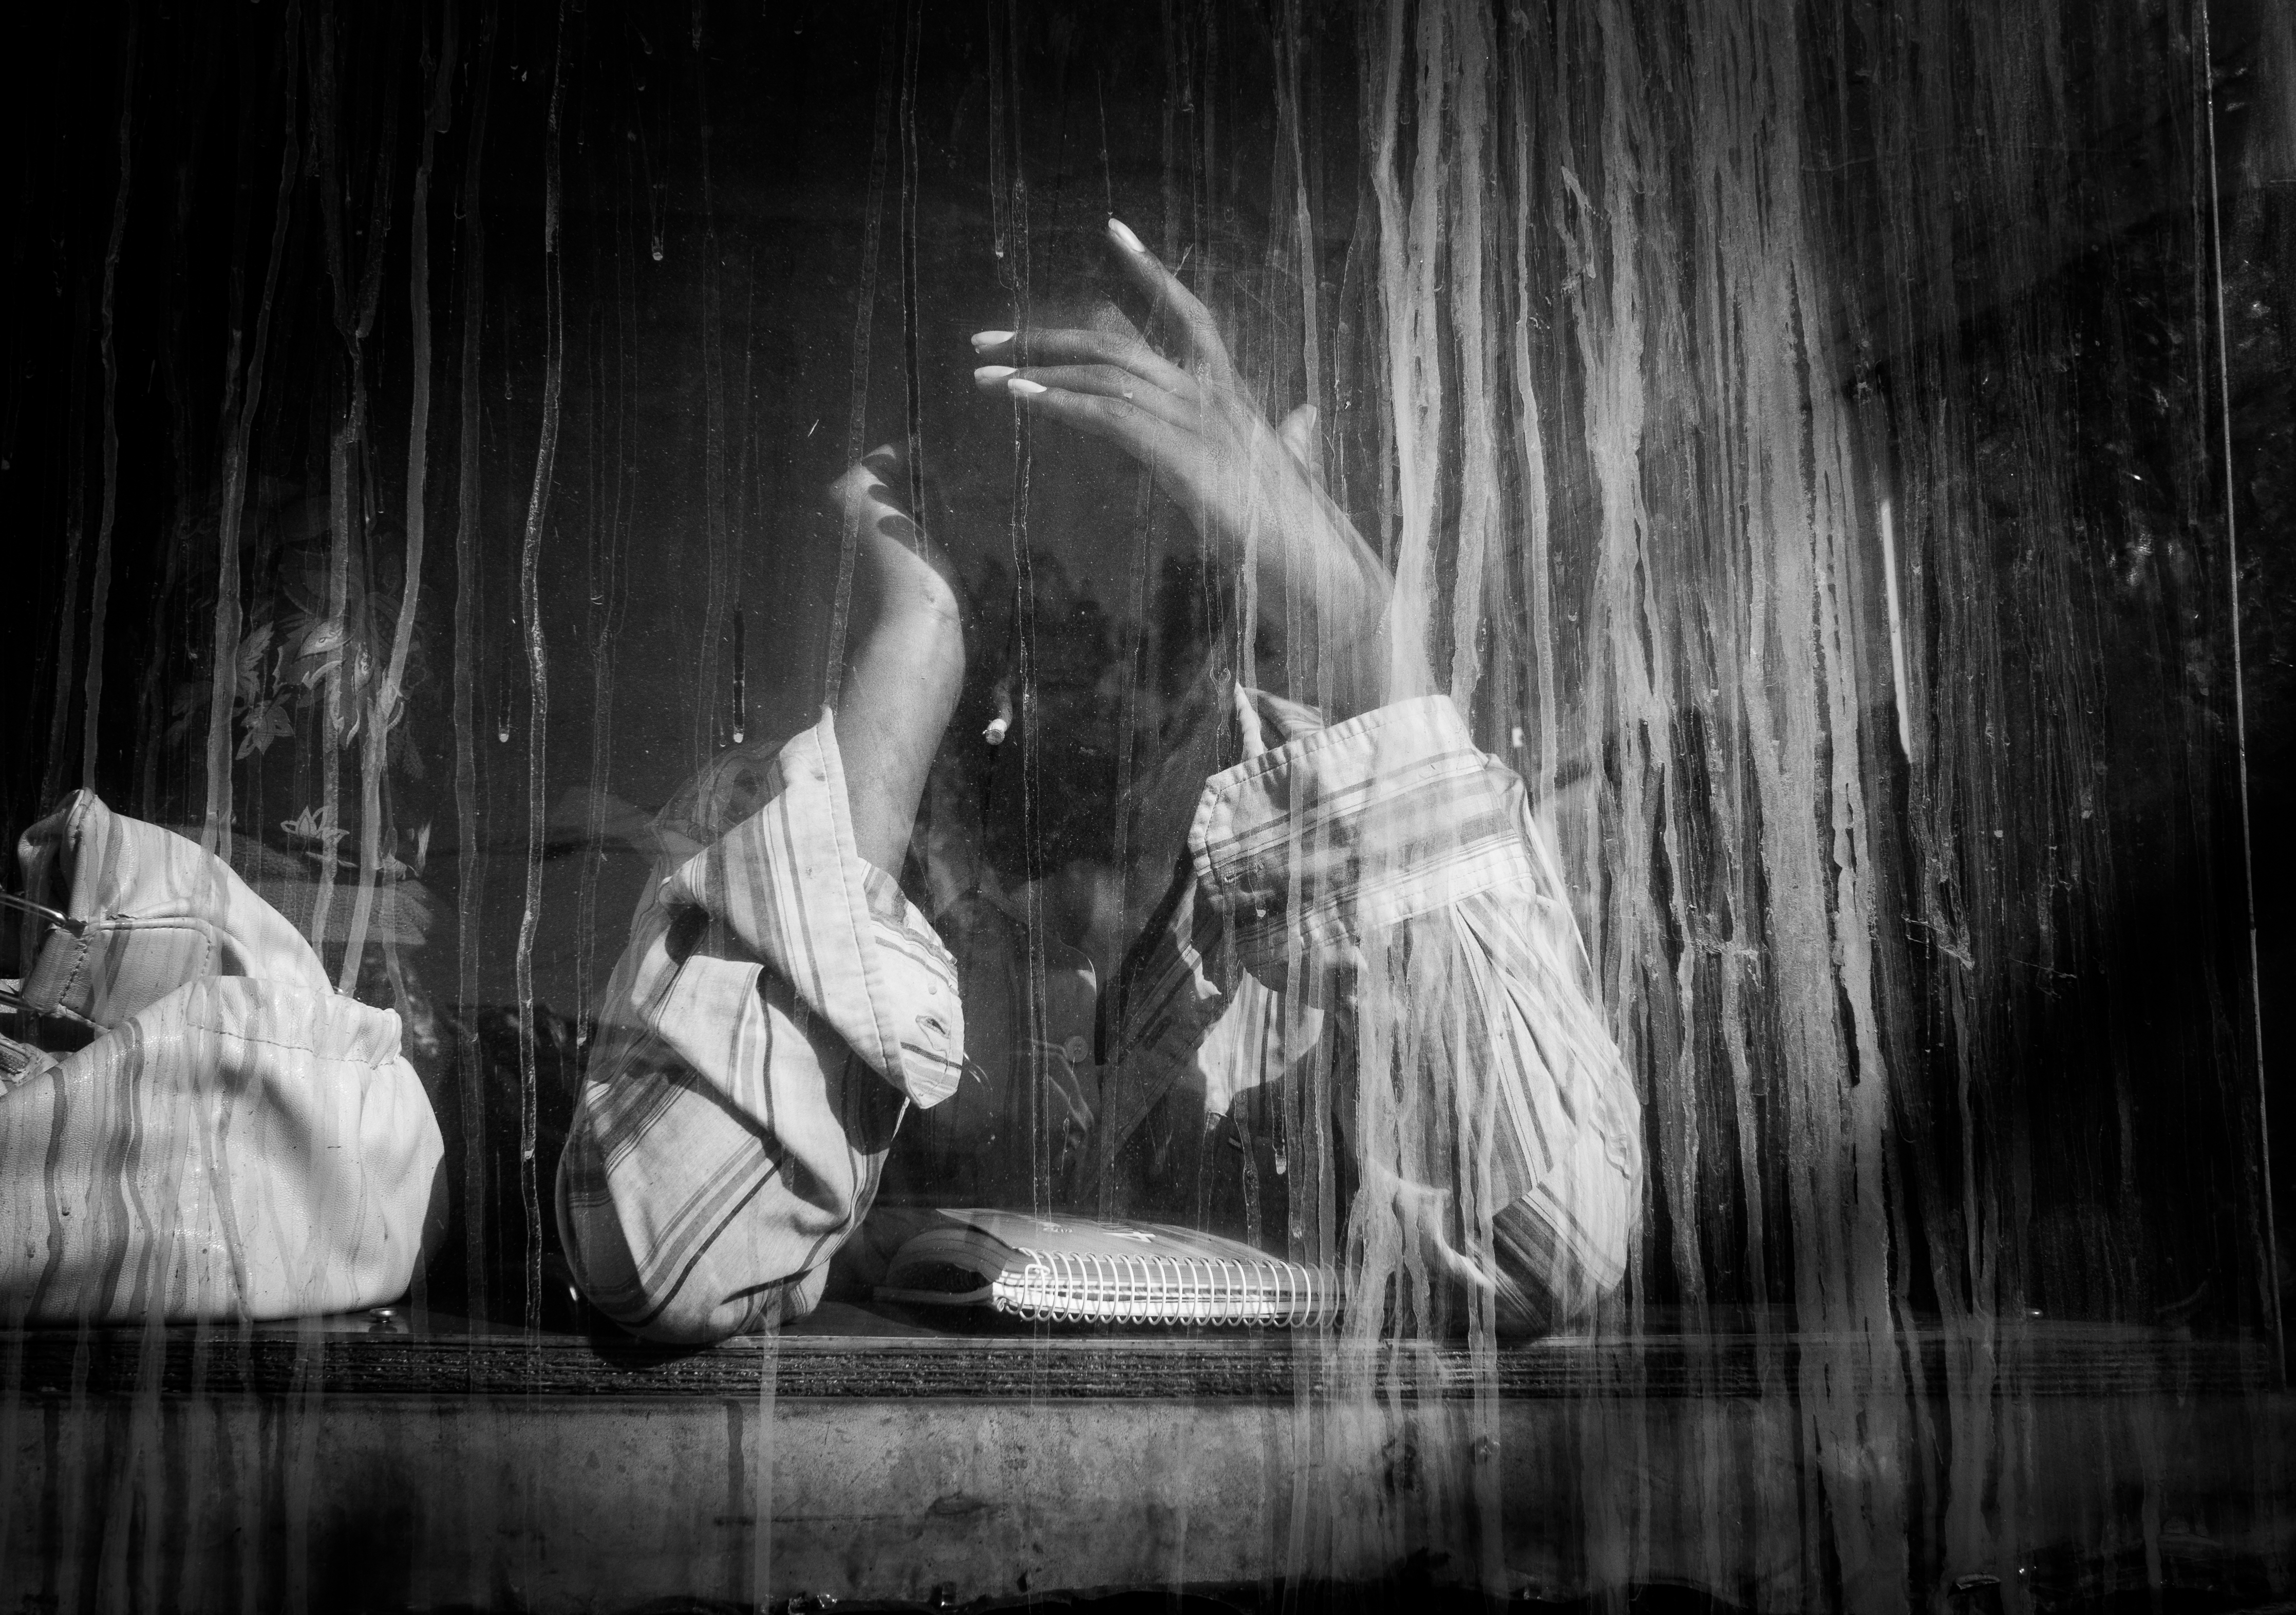
black and white, white, street, photography, darkness, black, monochrome, streetphotography, flickr, thomas, olympus, photograph, omd, fuji, leica, entertainment, monochrom, leuthard, hcb, thomasleuthard, performing arts, monochrome photography